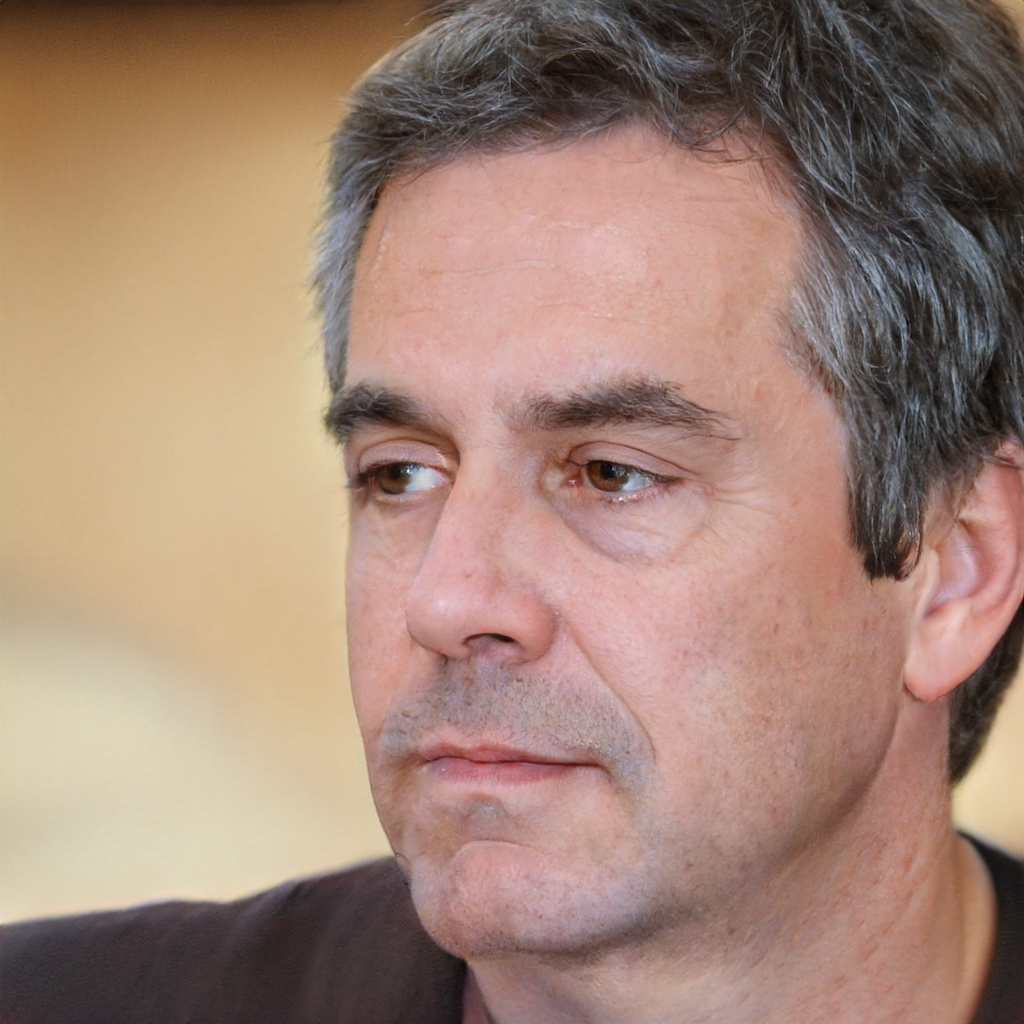
Label: No Watermark